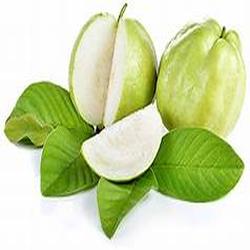
Label: Guava